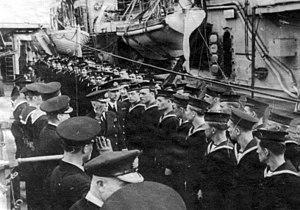
La classe J, K et N est une série de 24 destroyers construite pour la Royal Navy et lancée en 1938.
L'ORP Piorun est un destroyer, britannique à l'origine, de classe N qui servit dans la marine polonaise entre 1940 et 1946.
Un Groupe d'escorte se composait de plusieurs petits navires de guerre organisés et formés pour fonctionner ensemble, assurant la protection des convois commerciaux. Les groupes d'escorte étaient une innovation tactique de la Seconde Guerre mondiale dans la lutte anti-sous-marine menée entre autres par la Royal Navy pour lutter contre la tactique d'attaque en meutes, dite « Rudeltaktik », des U-Boots de la Kriegsmarine.